Bandar Torkaman

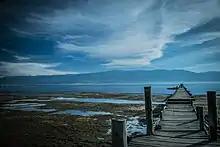
A picture of the Bandar Torkaman pier

In the past, the city was equipped with three big jetties and was used by Allied Forces during World War II for transportation of equipment. However, two jetties have sunk, and presently due to poor equipment and the gradual decline of water, Bandar Torkaman possesses only one jetty, is no longer bustling, and is mostly used to communicate with Ashouradeh Island.